Batillum

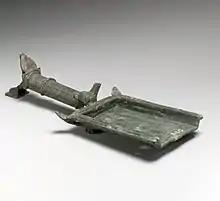
Bronze batillum, late 1st–early 2nd century A.D.

Batillum or vatillum was an ancient Roman iron shovel with a short handle used for various purposes, especially as a fire-shovel, chafing-dish, and for burning incense.